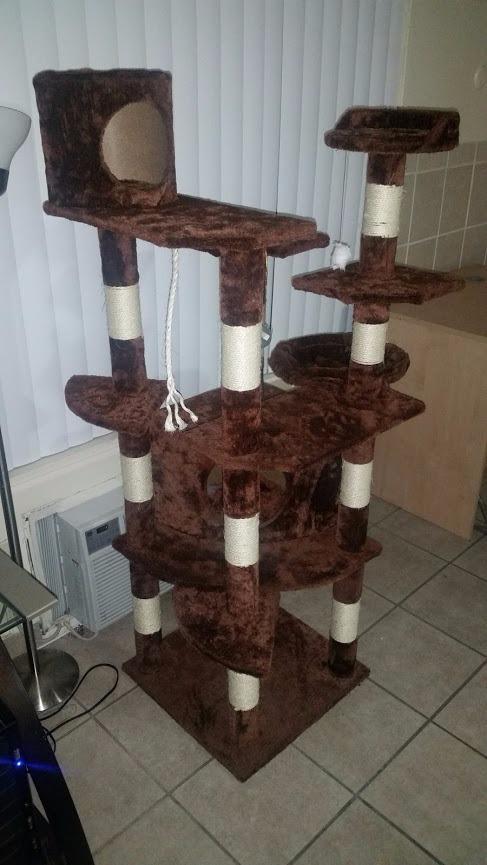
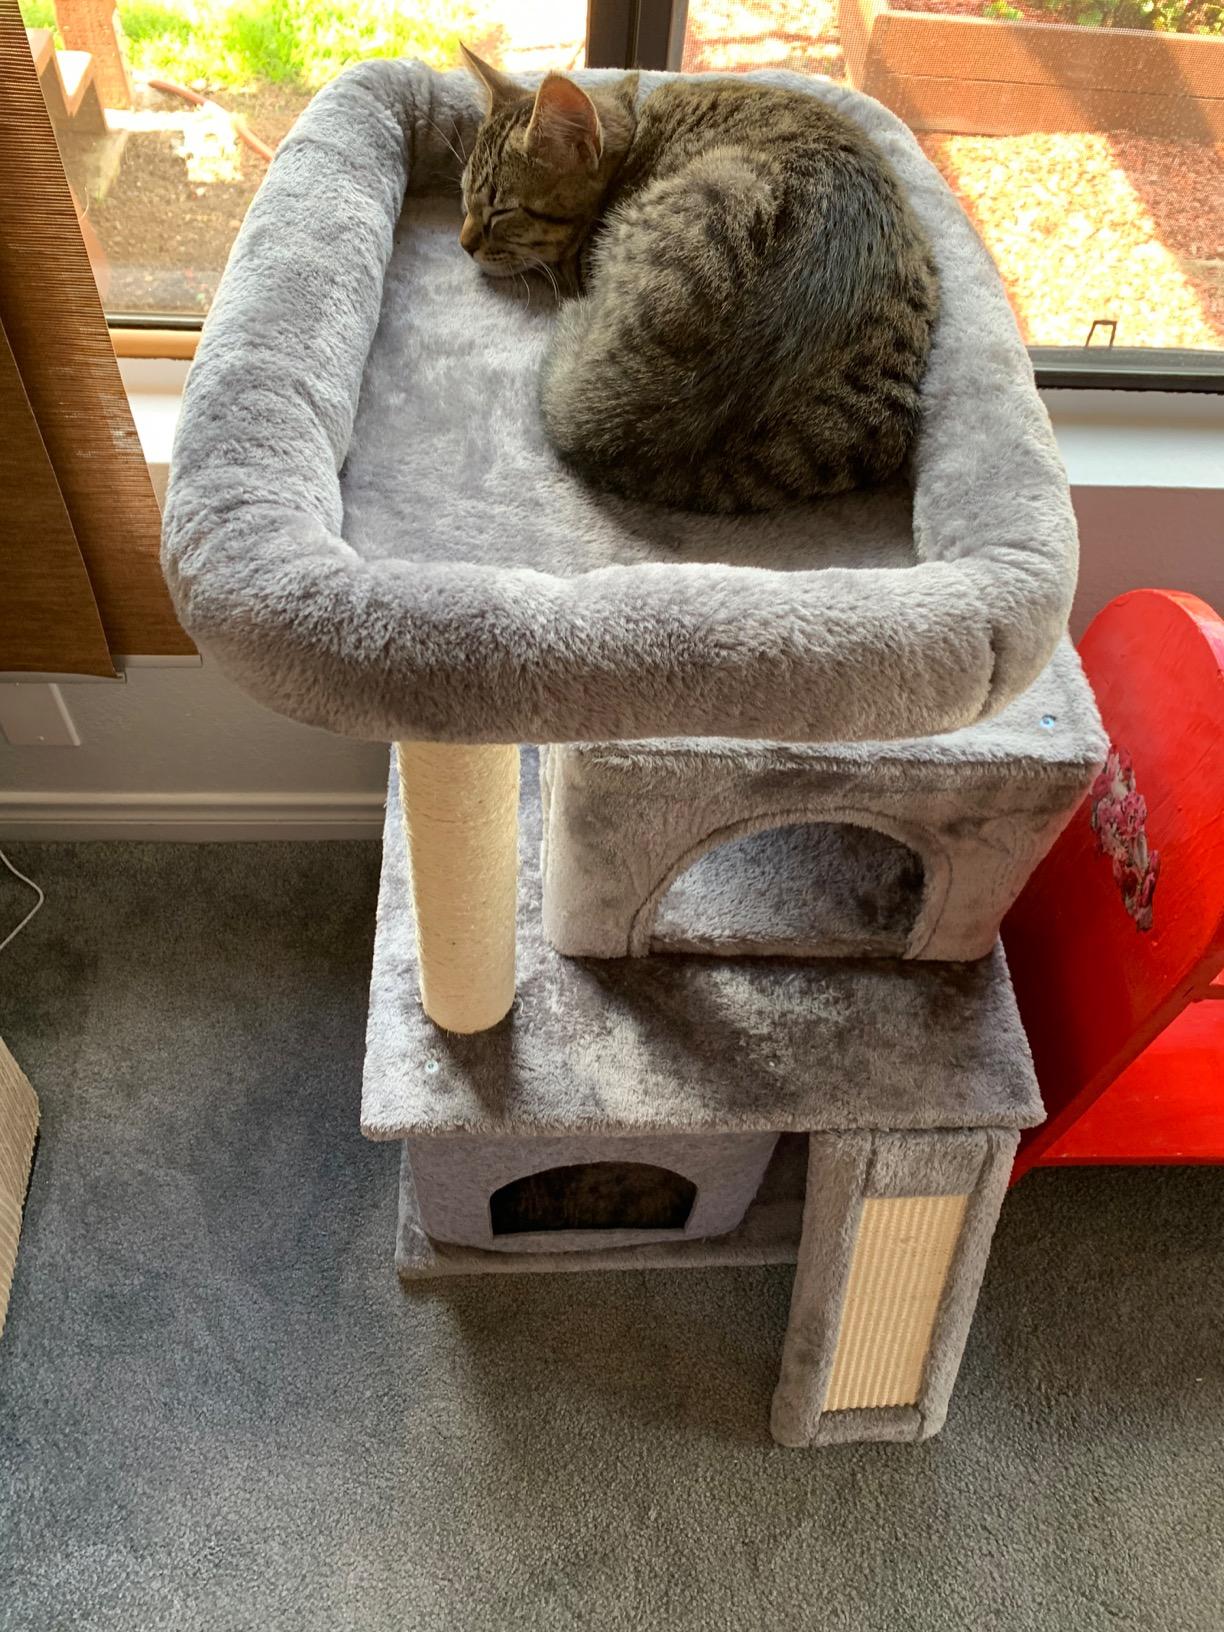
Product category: items_cat tree
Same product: no